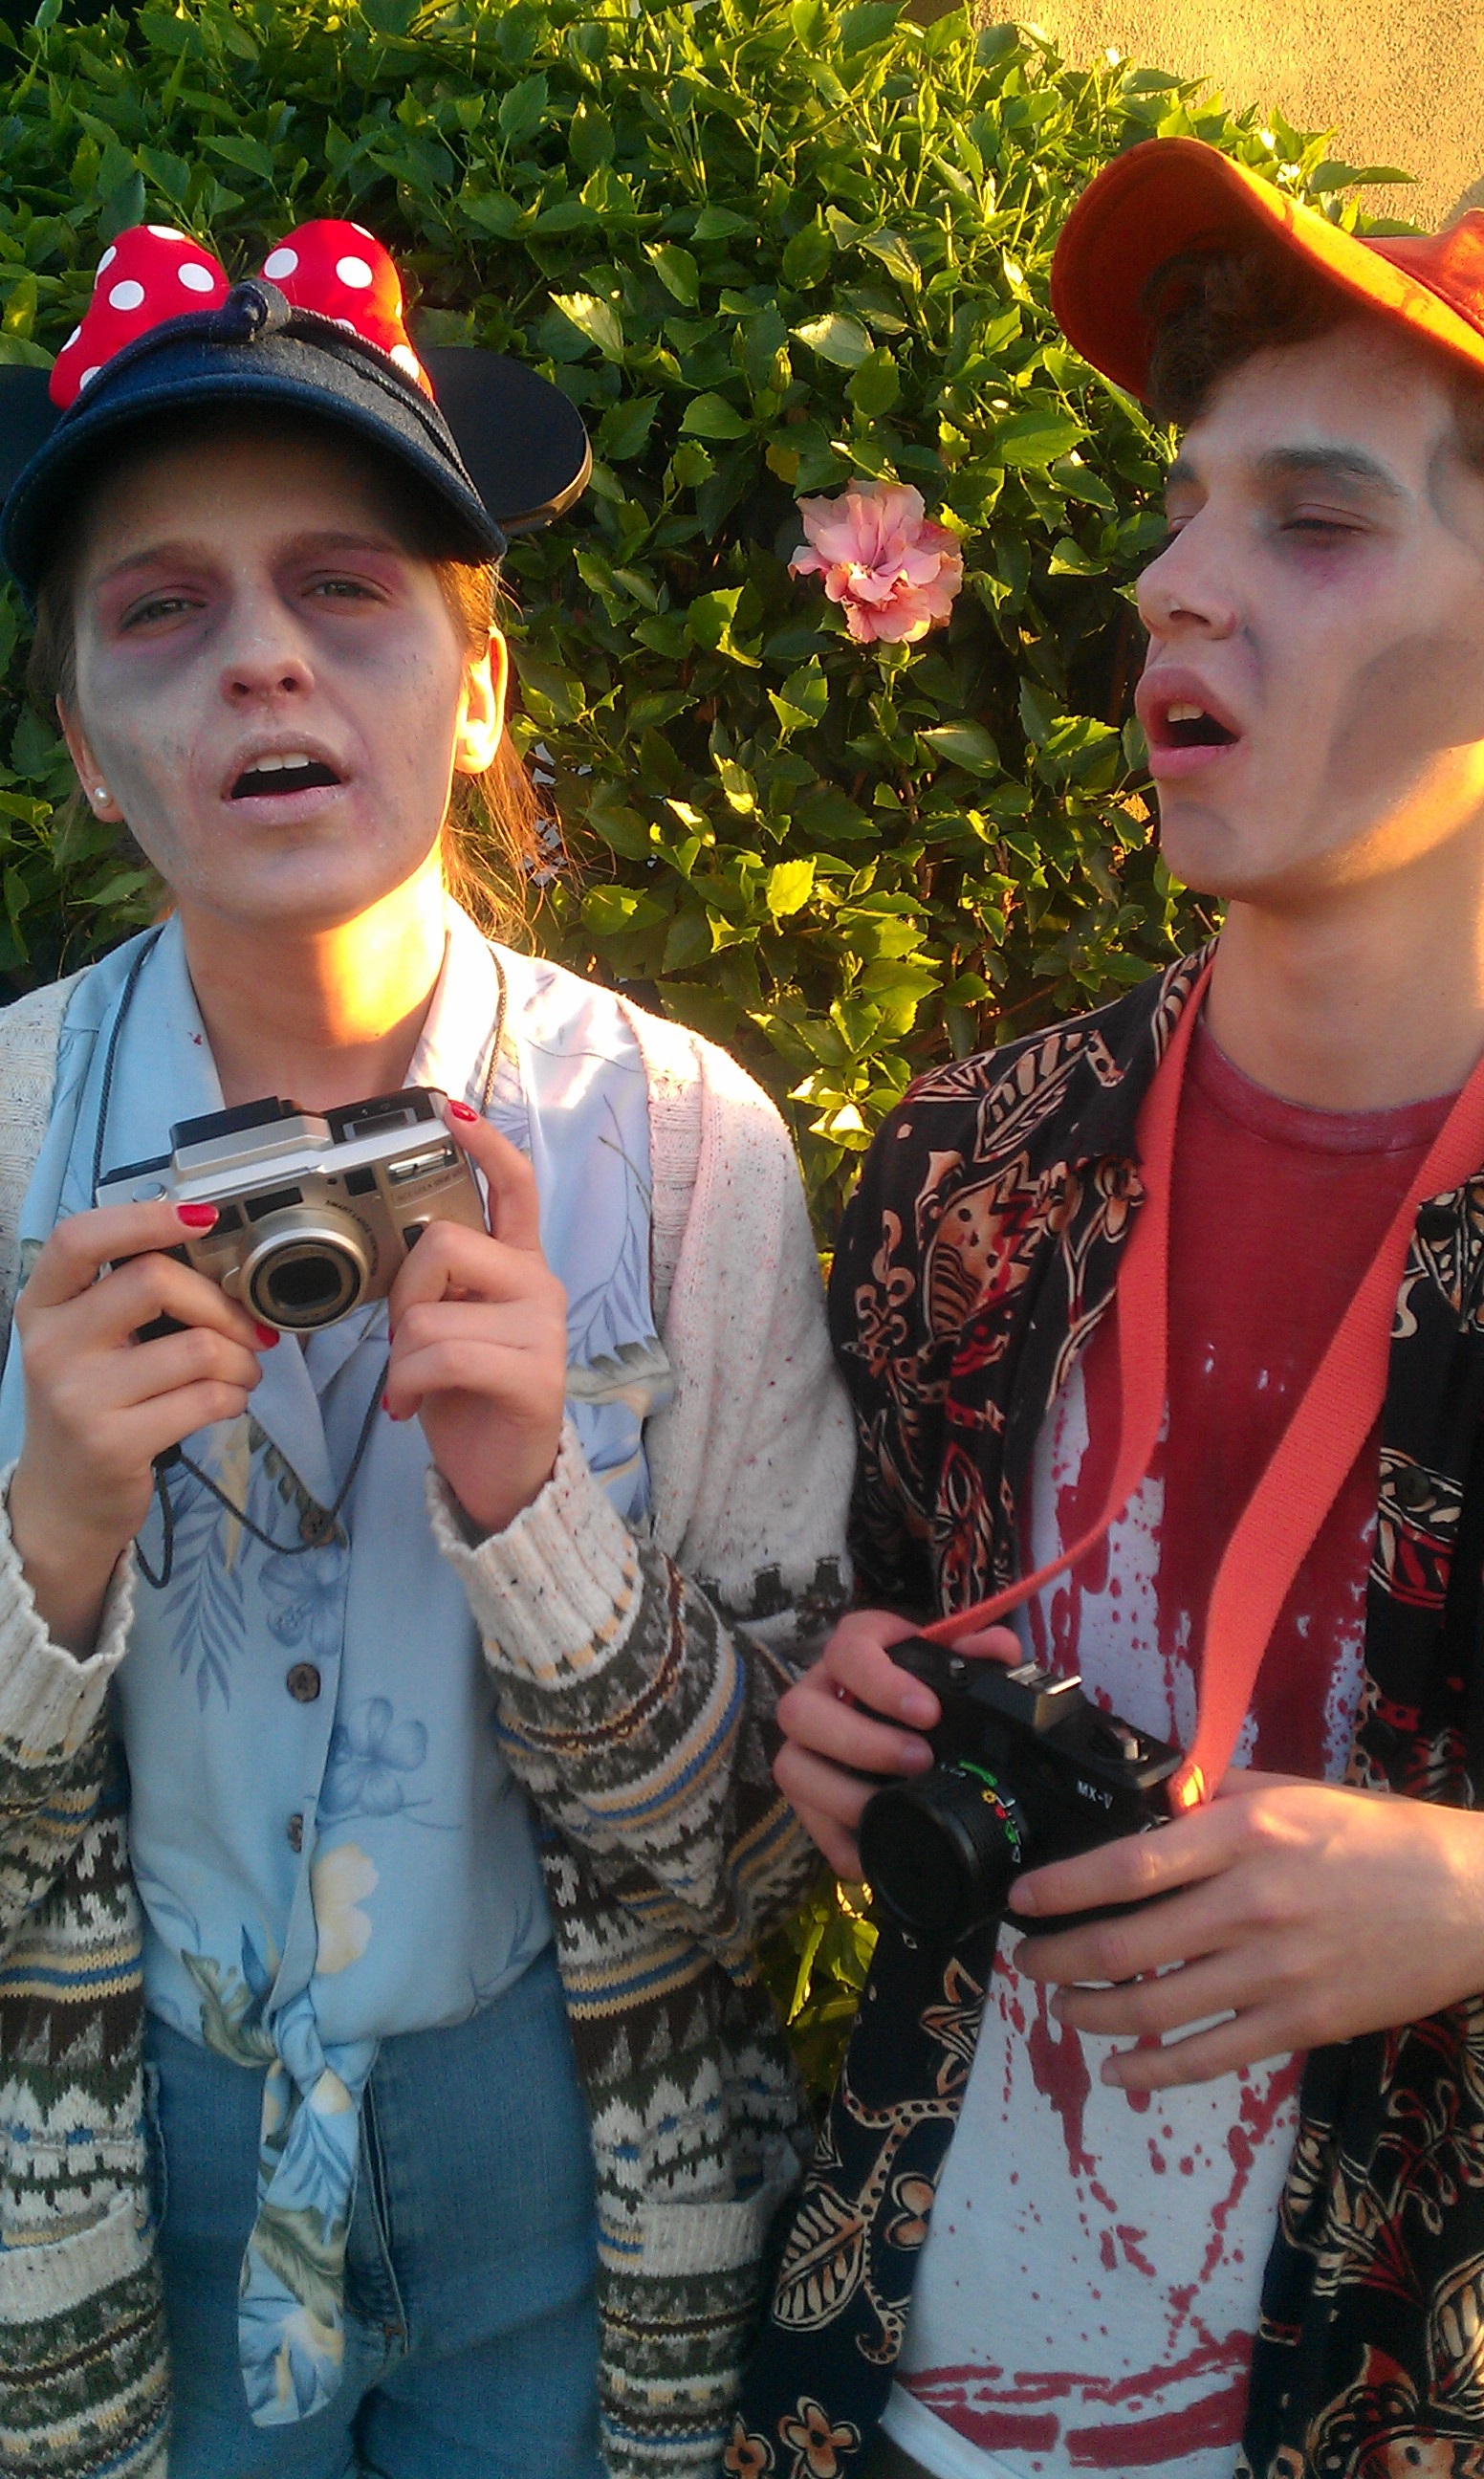
tree, plant, girl, recreation, halloween, dead, death, headgear, smile, makeup, product, scary, fun, zombie, horror, demon, costume, undead, fashion accessory